The Hugs

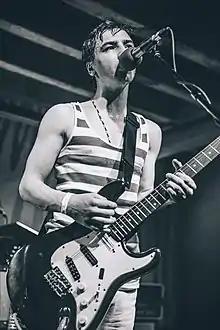
The Hugs at the Doug Fir Lounge in 2019

The Hugs are an American indie pop and psychedelic garage rock band from Portland, Oregon, formed in 2007 by lead singer-songwriter Danny Delegato, while attending Cleveland High School. A self-described "pop" band, their music is primarily influenced by the 1960s British Invasion movement and post-punk. The Hugs have self-released eight studio albums.